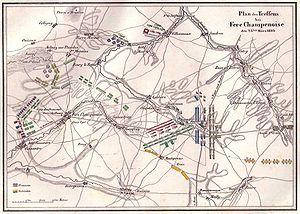
La bataille de Fère-Champenoise, qui s'est déroulée le 25 mars 1814, a opposé l'armée française de Napoléon Iᵉʳ et les armées de la Sixième Coalition durant la campagne de France. La bataille se solde par la défaite de l'armée française et ouvre aux troupes alliées la route de Paris.